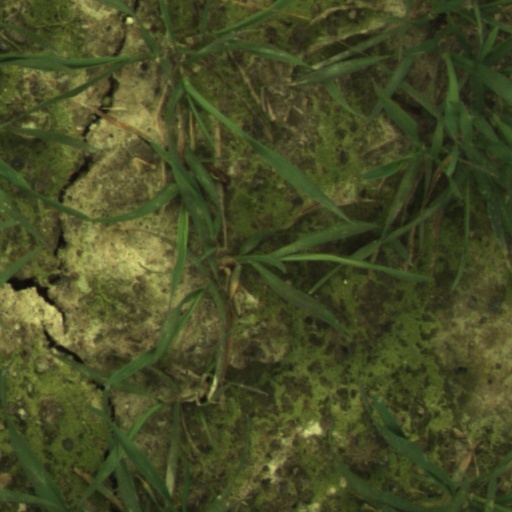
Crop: wheat